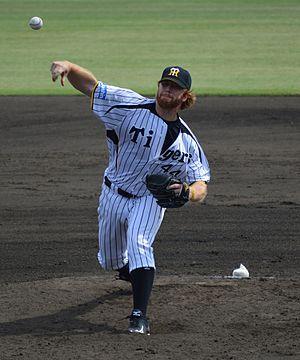
Blaine Thomas Boyer est un lanceur de relève droitier des Red Sox de Boston de la Ligue majeure de baseball.